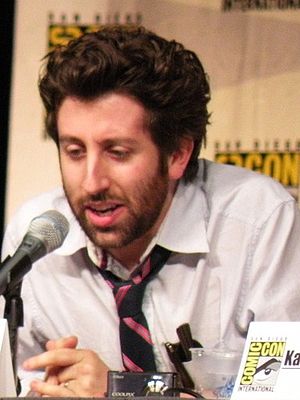
Simon Helberg
Helberg ved Comic Con i 2009
Simon Maxwell Helberg, er en amerikansk-jødisk skuespiller og komiker, som er bedst kendt for sin rolle som Howard Wolowitz i den amerikanske tv serieThe Big Bang Theory.